WRZK

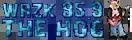
Former logo

WRZK has always had a rock format. It was originally owned by Murray Communications with Dave Murray as the general manager.